Art Machine

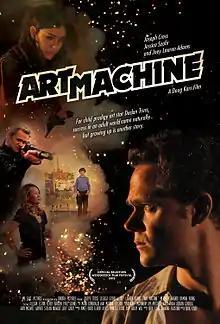

Art Machine is a 2012 comedy film written and directed by Doug Karr and starring Joseph Cross, Jessica Szohr, and Joey Lauren Adams.